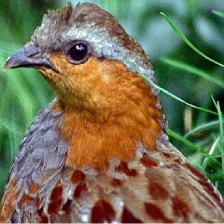
Species: CHINESE BAMBOO PARTRIDGE
Scientific name: BAMBUSICOLA THORACICUS
ImageNet parent category: partridge